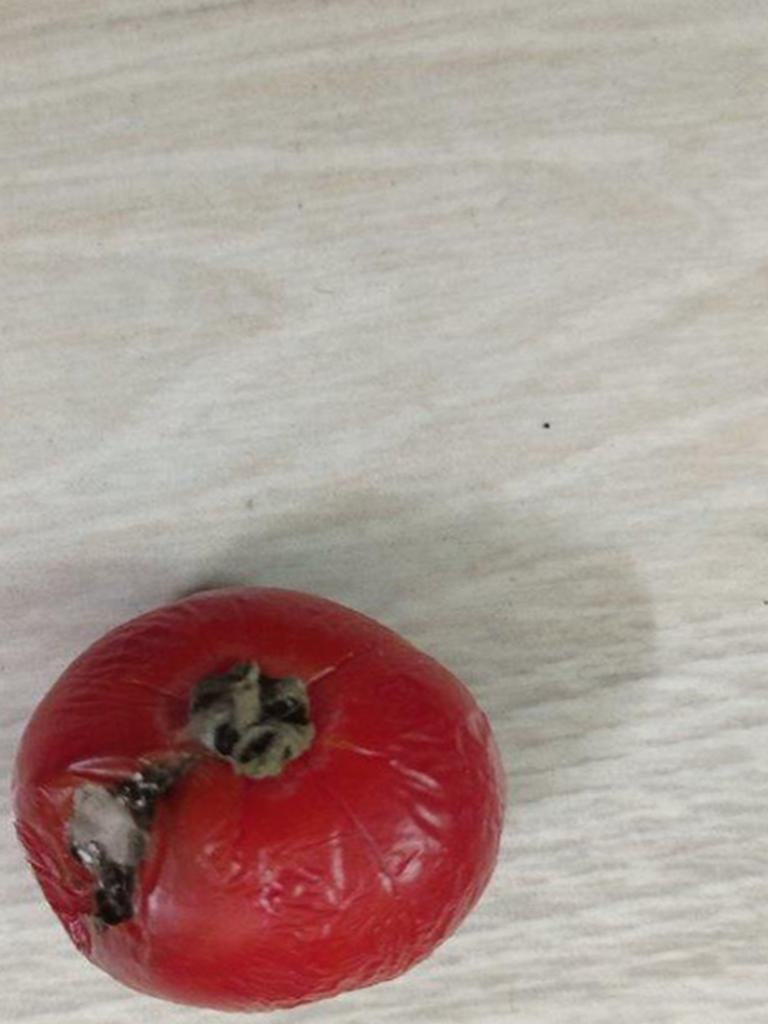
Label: Rotten